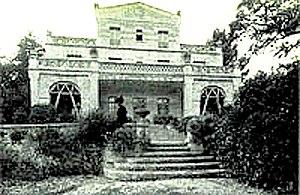
Villa du Chêne Vert
Antoine Grivolas né le 13 juin 1843, est le frère cadet de Pierre Grivolas. Né comme lui à Avignon, il suit les traces de son aîné et se passionne pour la peinture. Il meurt à Golfe-Juan le 30 octobre 1902.